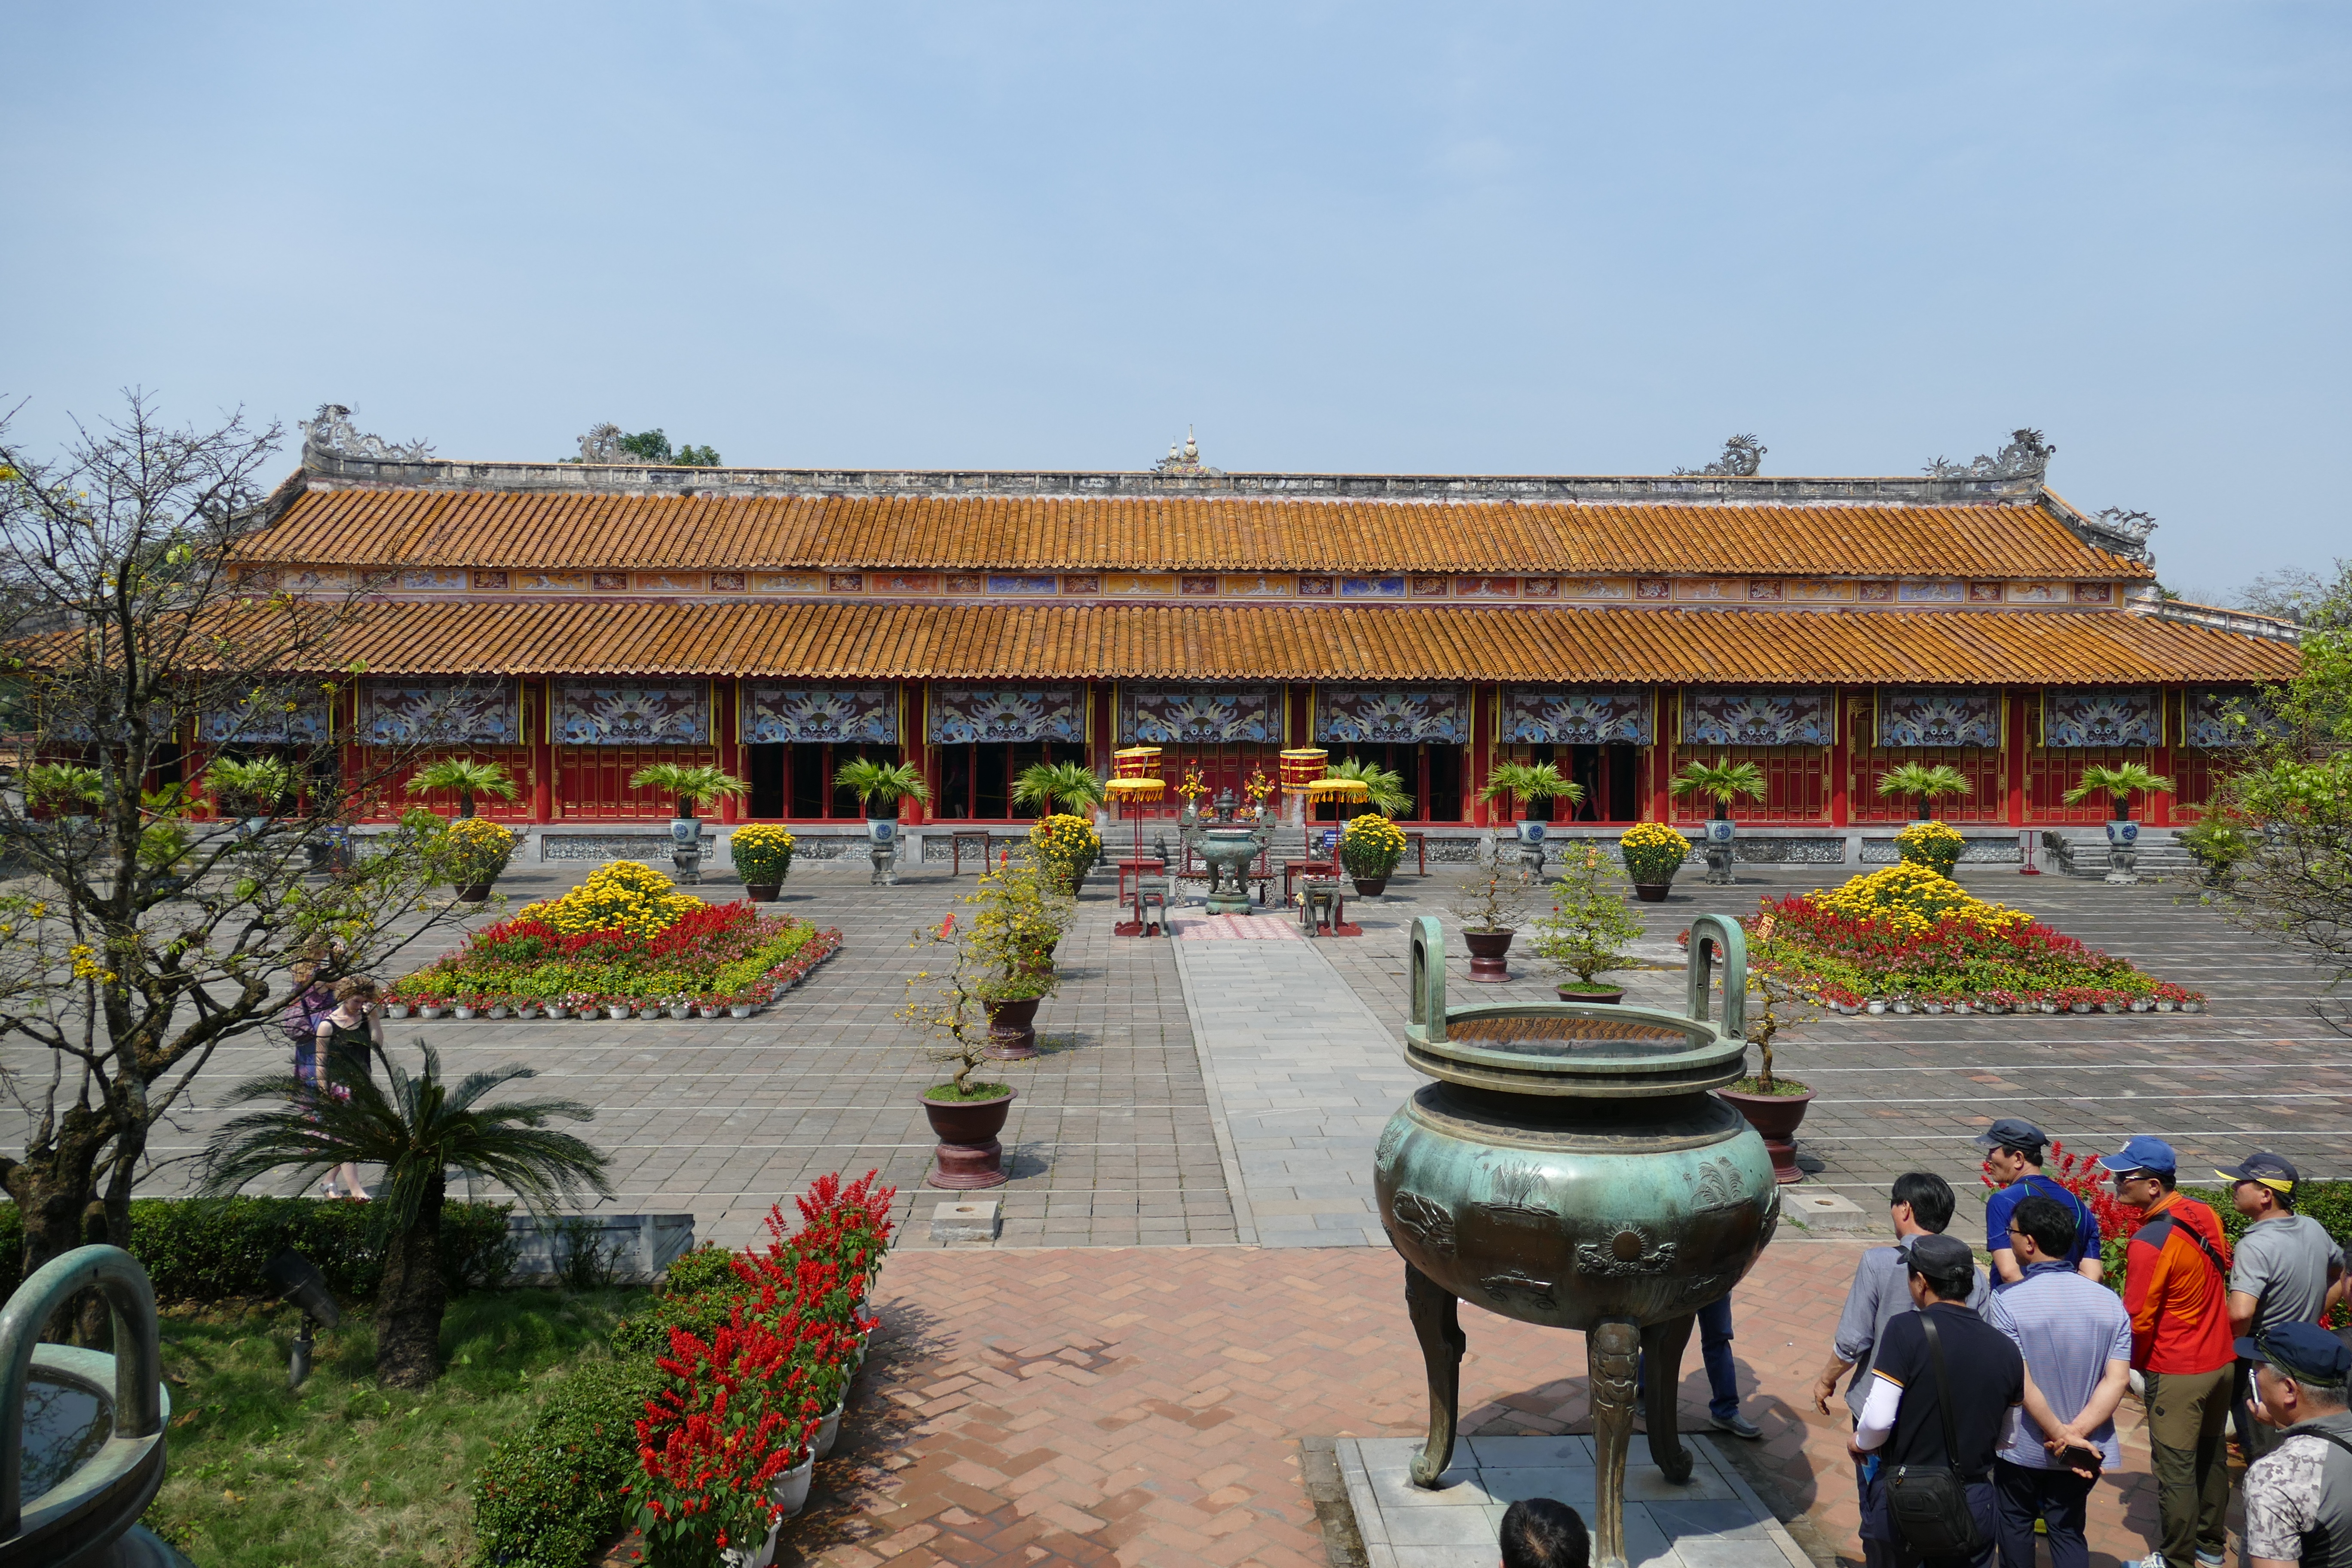
architecture, bridge, building, restaurant, palace, monument, asia, tourism, place of worship, historic building, world heritage, places of interest, old town, temple, resort, shrine, unesco, historically, vietnam, hue, forbidden city, unesco world heritage site, royal palace